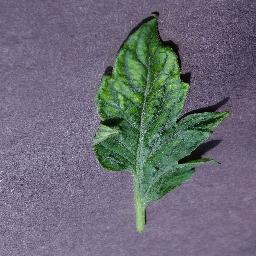
Label: Tomato___Tomato_mosaic_virus